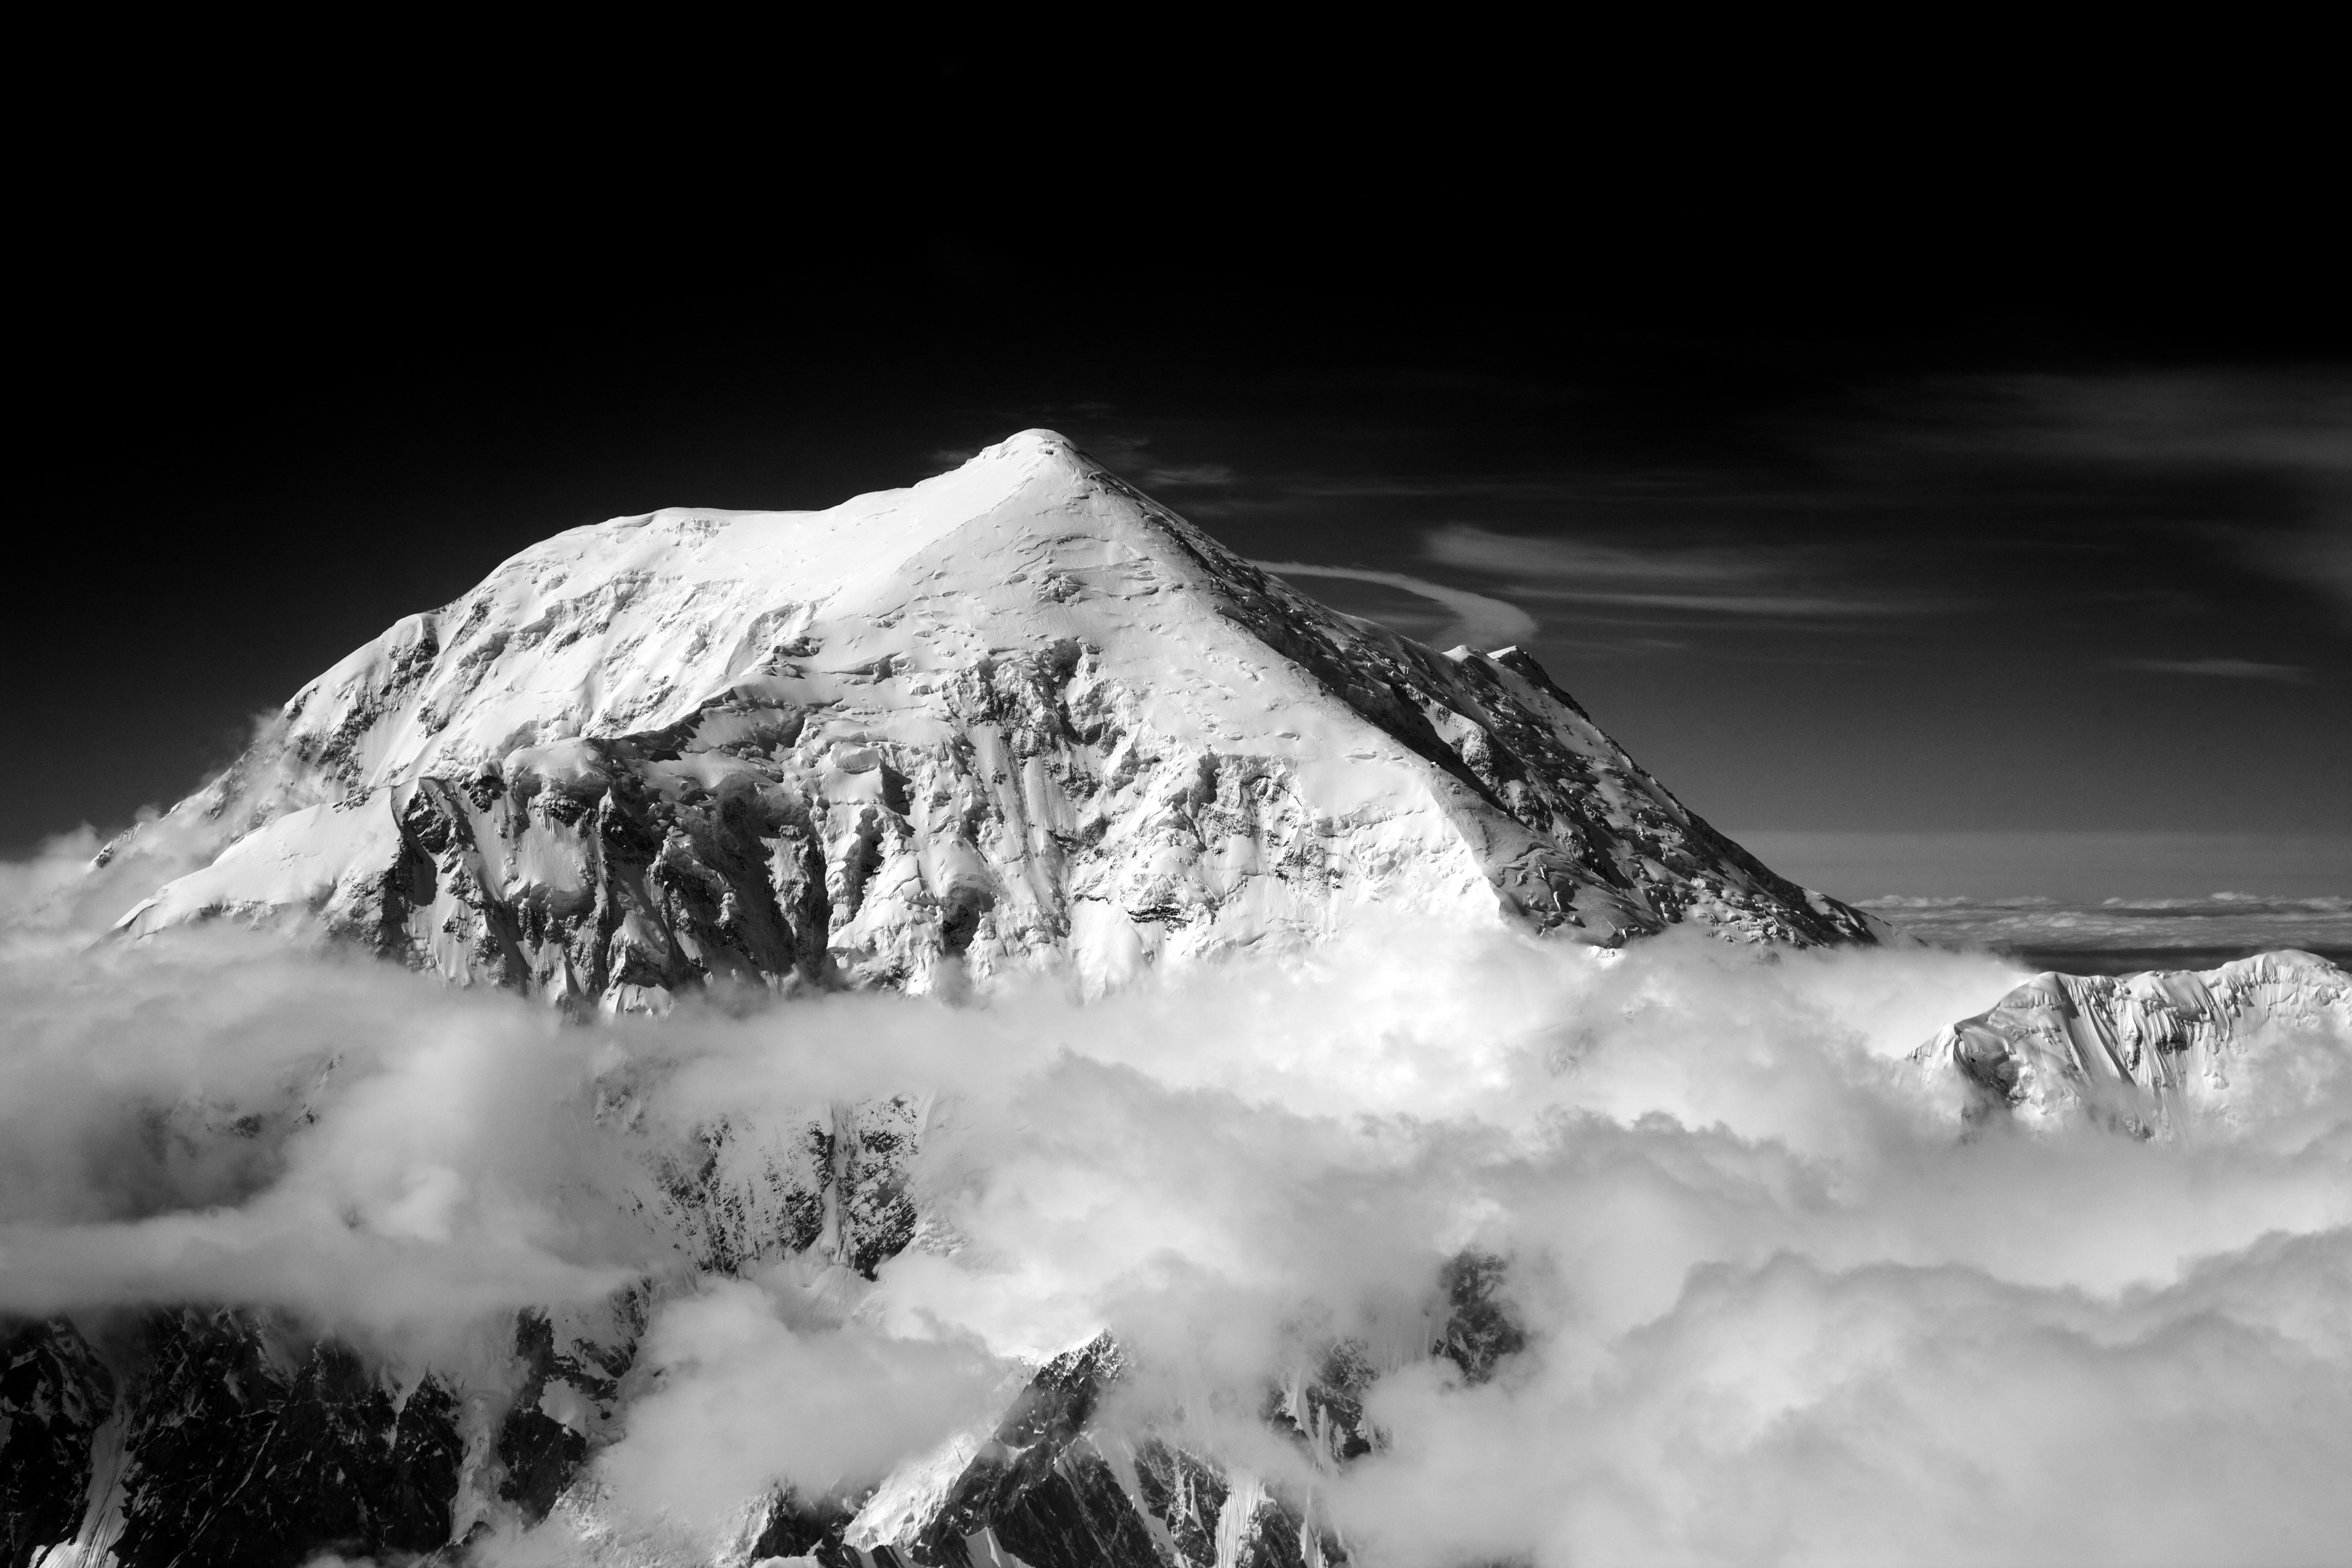
landscape, nature, rock, wilderness, mountain, snow, cold, winter, cloud, black and white, white, photography, wave, atmosphere, peak, mountain range, range, ice, scenic, scenery, weather, usa, america, darkness, monochrome, summit, outdoors, alaska, mountainous, denali national park, monochrome photography, mount foraker, atmospheric phenomenon, atmosphere of earth, mountainous landforms, geological phenomenon